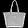
Label: Bag